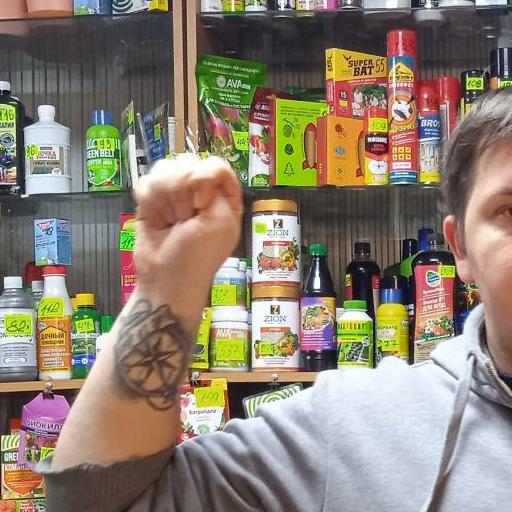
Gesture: fist